Grankullaviken

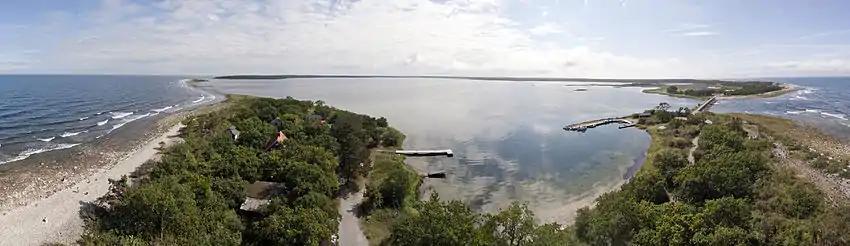
Panoramic image of Grankullaviken from the lighthouse Långe Erik.

In medieval times the bay was also referred to as Örehamn, and was probably important already in prehistoric times. This part of Öland was an important landing point for merchants in northern Kalmar County, and much of the shipping toward Gotland passed through this area as well. The bay and its port were of paramount importance to the economy of Boda. In modern times; Grankullaviken was important for the shipping of timber.